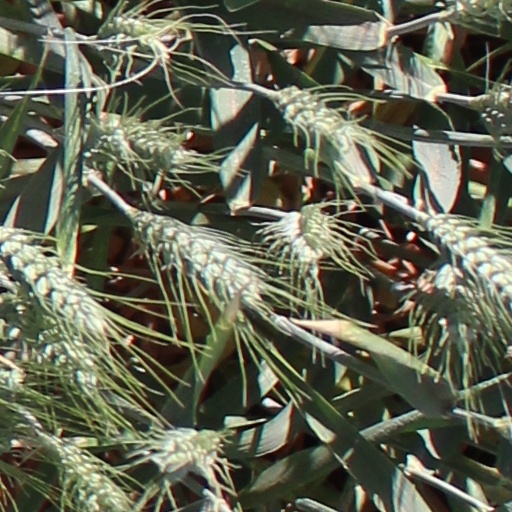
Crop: wheat